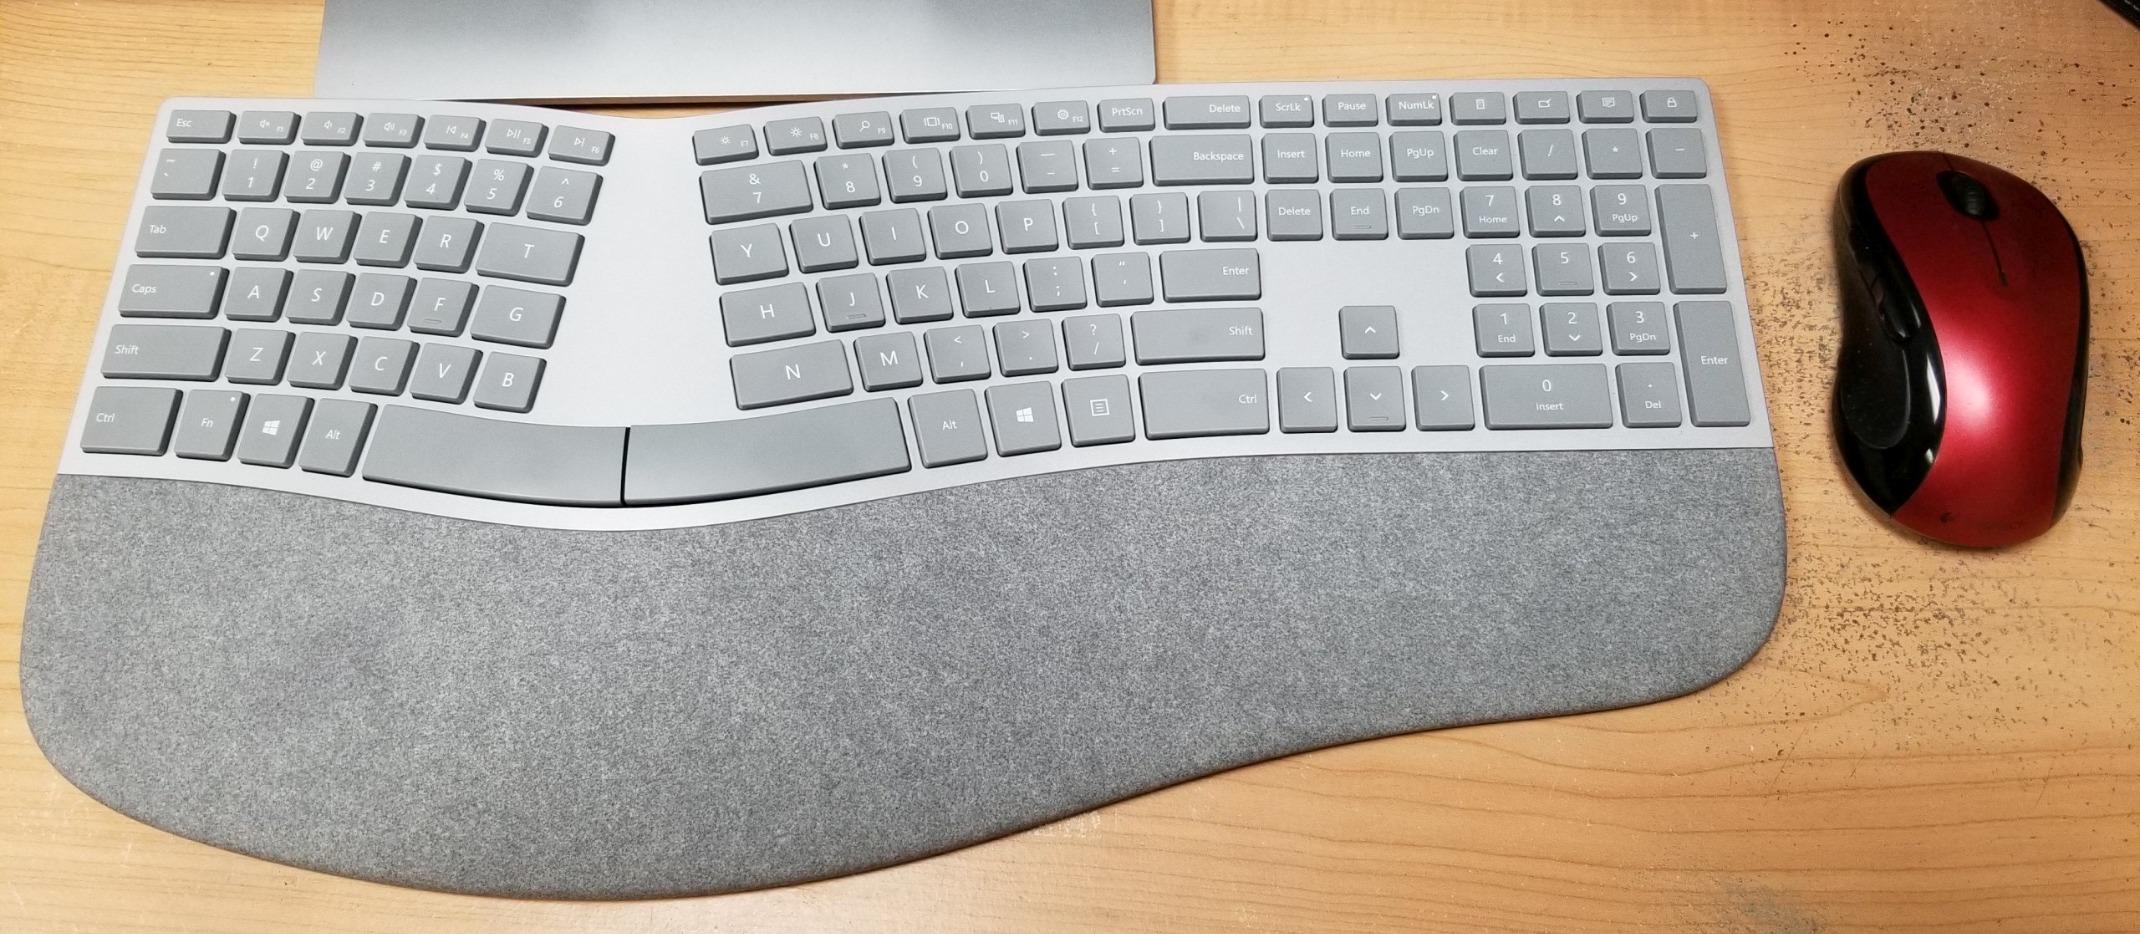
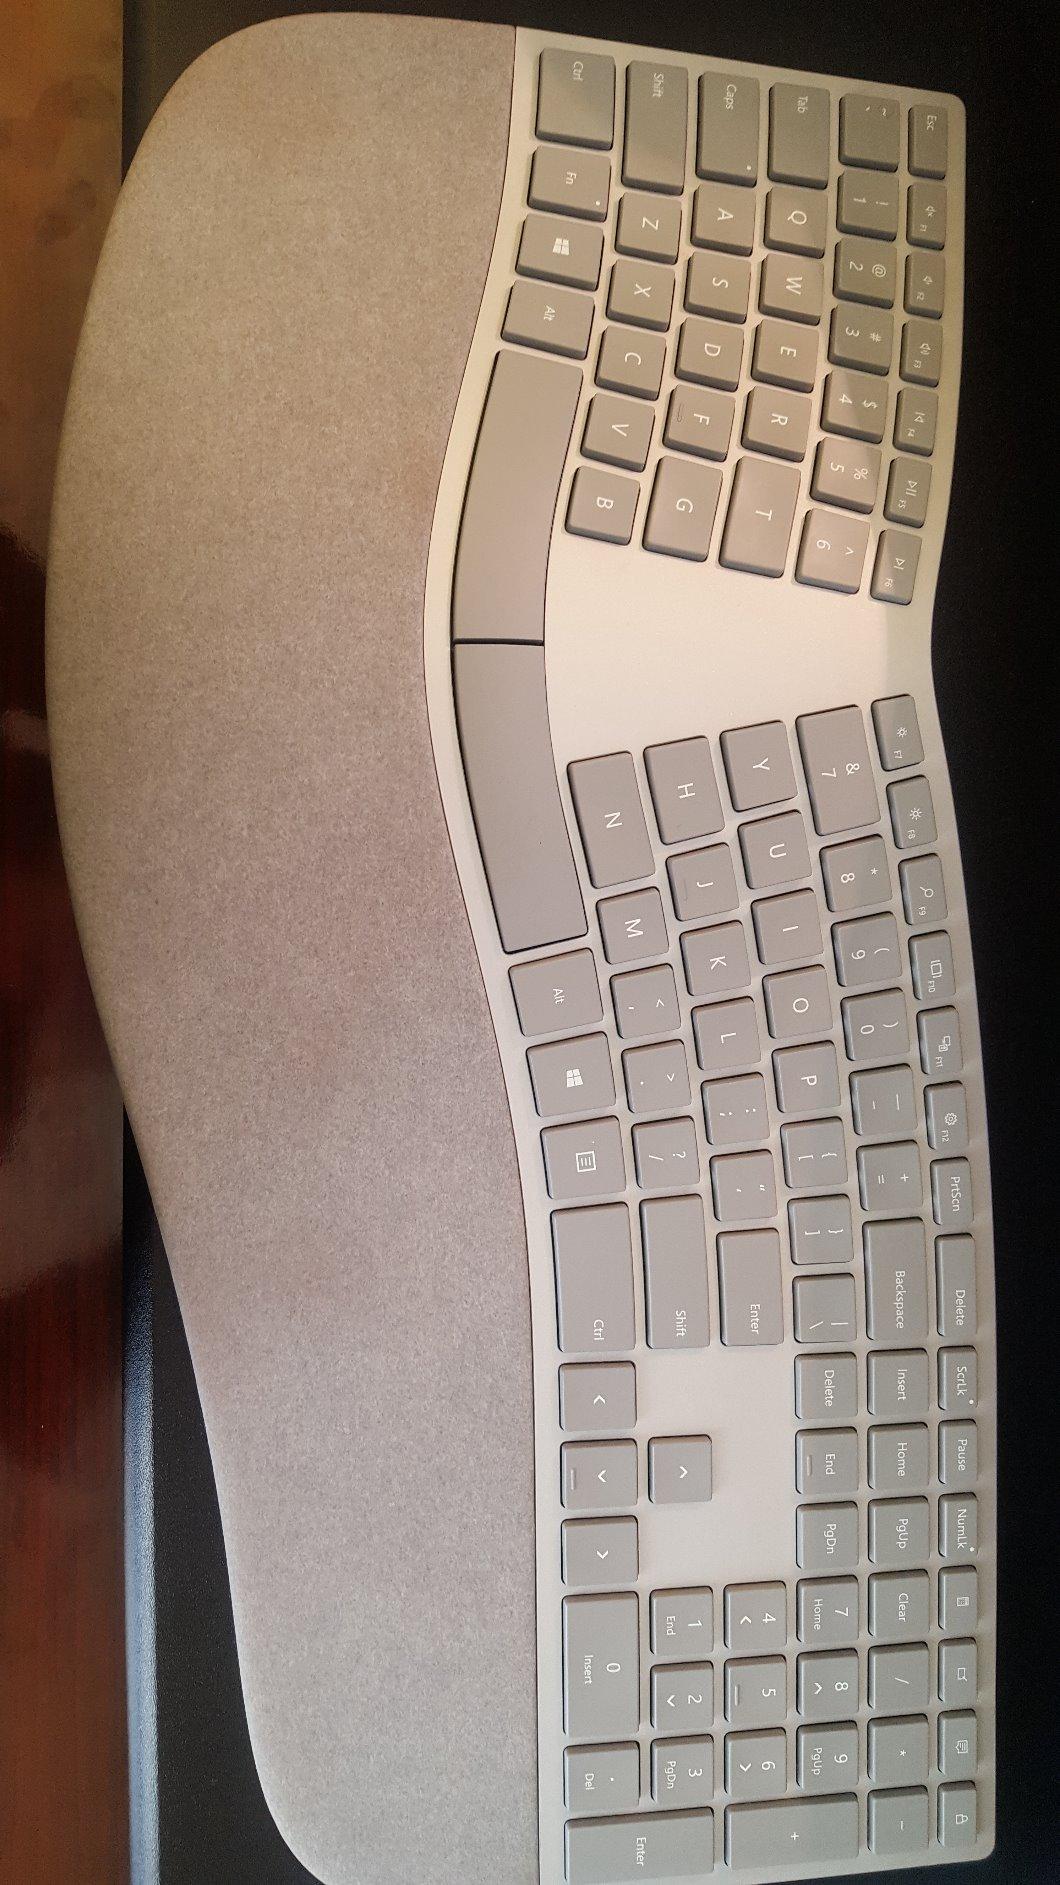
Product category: keyboard
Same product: yes